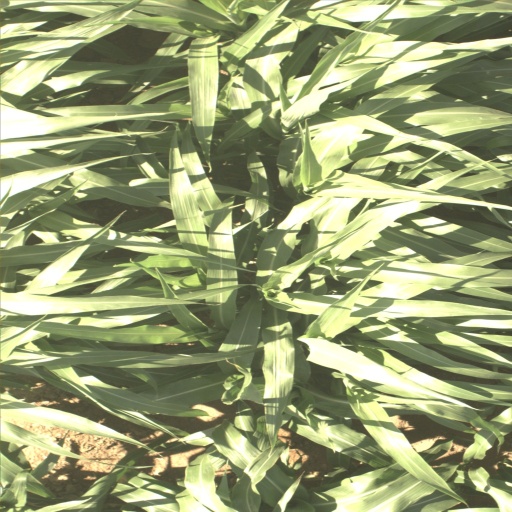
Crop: sorghum